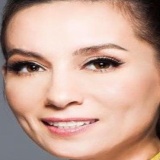
ca sĩ Phi Nhung